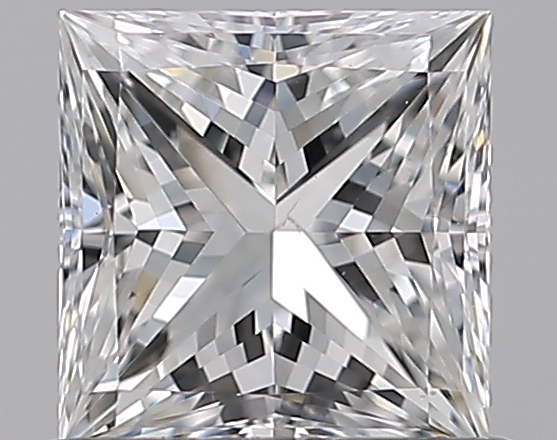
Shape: princess
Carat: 0.73
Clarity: VS2
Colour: F
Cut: EX
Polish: EX
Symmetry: VG
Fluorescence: F
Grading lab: GIA
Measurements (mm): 5.06 x 4.97 x 3.61